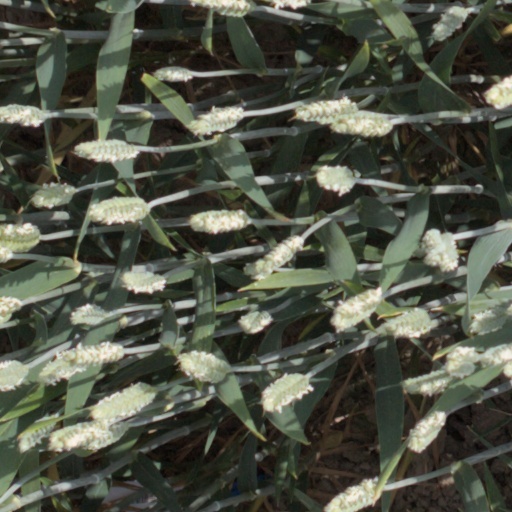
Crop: wheat